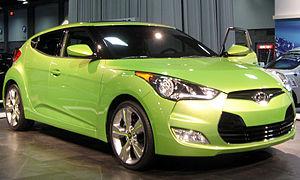
La Hyundai Veloster est une voiture produite par le constructeur automobile coréen Hyundai. Sa carrosserie présente la particularité d’être asymétrique avec une porte côté conducteur et deux portes côté passager.